Question: Please indicate a possible affordance area of bicycle that can be used for sitting
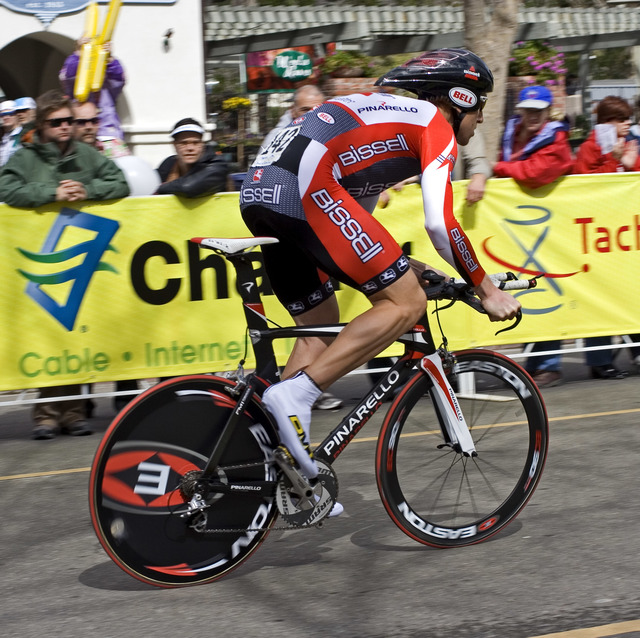
Answer: [197.077, 230.256, 282.224, 269.831]